Zhang Desheng

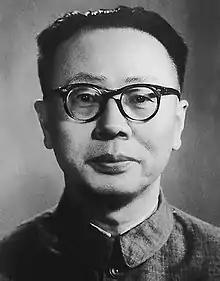
Zhang Desheng

Zhang Desheng (October 20, 1909 – March 4, 1965) also known as Zhang Shide, was a People's Republic of China politician. He was born in Yulin, Shaanxi. He was Chinese Communist Party Committee Secretary of Gansu (1949–1954) and Shaanxi (1954–1965). He died in office in Xi'an.